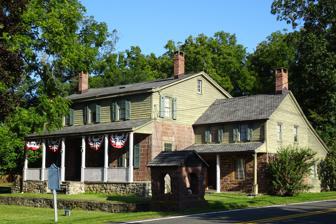
Building: Eckerson House
Country: United States of America
Year built: 1796
Historic house in New Jersey, United States United States historic place Eckerson House U.S. National Register of Historic Places New Jersey Register of Historic Places Eckerson House in 2017 Show map of Bergen County, New Jersey Show map of New Jersey Show map of the United States Location 280 Chestnut Ridge Road, Montvale, New Jersey Coordinates 41°4′14″N 74°4′5″W / 41.07056°N 74.06806°W / 41.07056; -74.06806 Built 1796 ( 1796 ) MPS Early Stone Houses of Bergen County NRHP reference No. 83001504 NJRHP No. 580 Significant dates Added to NRHP January 10, 1983 Designated NJRHP October 3, 1980 The Eckerson House is a historic stone house located at 280 Chestnut Ridge Road in the borough of Montvale in Bergen County, New Jersey , United States. The oldest section of the house dates to 1796, with an addition in 1799, and a second story in 1890. It was documented as the Abram G. Eckerson House by the Historic American Buildings Survey (HABS) in 1937. The house was added to the National Register of Historic Places on January 10, 1983, for its significance in architecture. It was listed as part of the Early Stone Houses of Bergen County Multiple Property Submission (MPS). HABS photo from 1937 See also National Register of Historic Places listings in Bergen County, New Jersey References